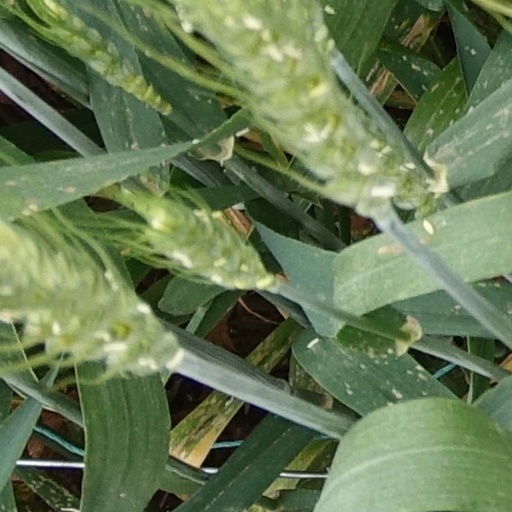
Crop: wheat